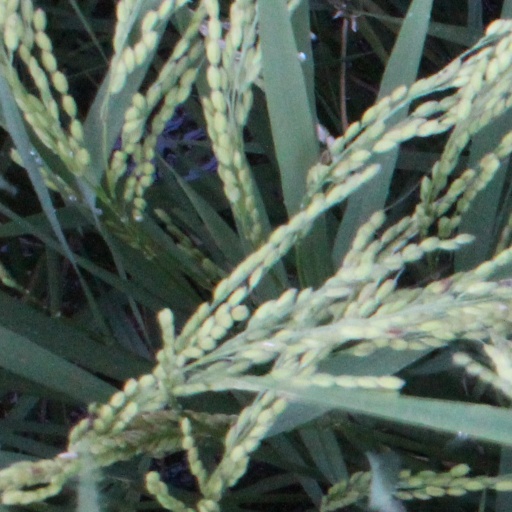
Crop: rice